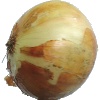
Label: Onion White 1